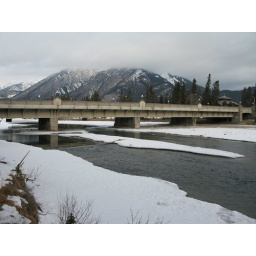
Banff bridge over river Bow